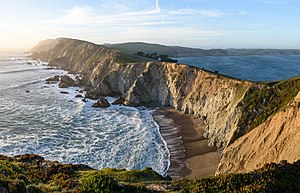
Geologi / Processer / Ydre processer / Transport og aflejring / Havvand
Point Reyes på Californiens stillehavskyst: klintkyst med strand i forgrunden.
Geologi er en geovidenskab, der som emne har den faste jordklode med dens bjergarter og jordarter og disses sammensætning, dannelse og omdannelse gennem tiden. Geologi beskæftiger sig med jordklodens materialer, med de processer som danner materialerne og med de lange tidsrum, gennem hvilke processerne virker. Indenfor geologien studeres også solsystemets klippeplaneter og måner, fx Mars og Månen. Den geologiske videnskab overlapper de andre geovidenskaber, fx hydrologi, geofysik og meteorologi, samt biologi, gennem underdisciplinen palæontologi, studiet af fortidens dyr og planter.